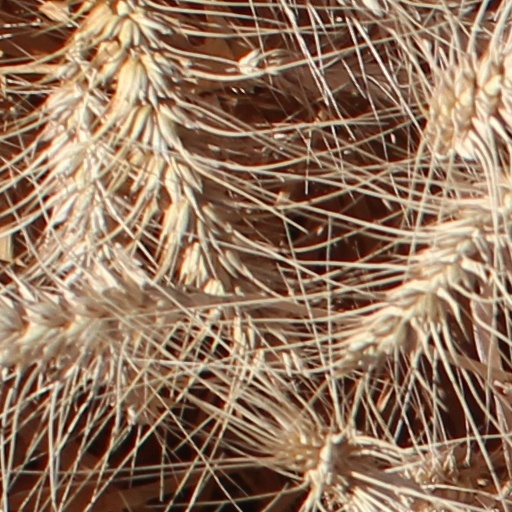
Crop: wheat